History of the Polish–Lithuanian Commonwealth (1648–1764)

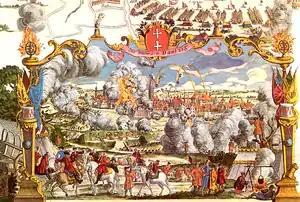
Siege of Danzig (1734)

A treaty involving Saxony, Russia and Denmark, through which the signatories sought to recover territories previously appropriated by Sweden, was concluded in 1699 and became a prelude to the Great Northern War. The Danes were worried by the Swedish penetration of Holstein, peace with the Ottoman Empire allowed Peter I of Russia to direct his attention to the north, and Augustus II represented the Polish claim to Livonia, where his protection had been requested by Johann Patkul, a representative of the Livonian nobility.